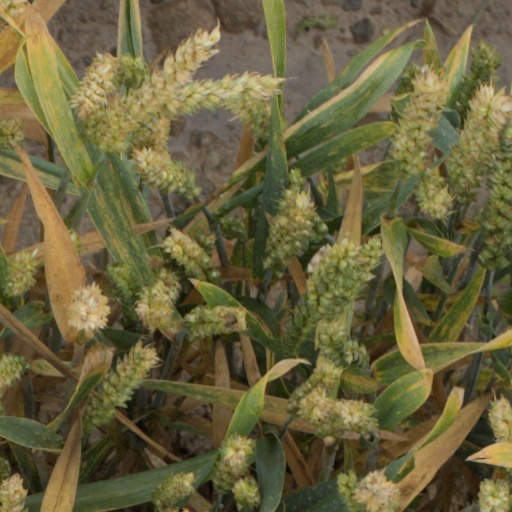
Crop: wheat